Luke Bone Grocery-Boarding House

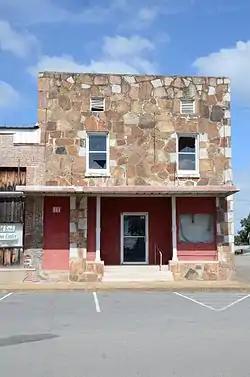

The Luke Bone Grocery-Boarding House is a historic mixed-use commercial and residential building at Main and Market Streets in Bald Knob, Arkansas. It is a two-story structure, faced in cut stone but structurally built out of brick. It has a single storefront, sheltered by an open porch, with a pair of sash windows above. When built c. 1915, it housed a shop and restaurant below, and a hotel above, serving railroad passengers. The hotel was later converted to a boarding house, and the cut stone exterior was added in the 1930s, when the style was popularized by projects of the Works Progress Administration.